Our Lady of Good Counsel

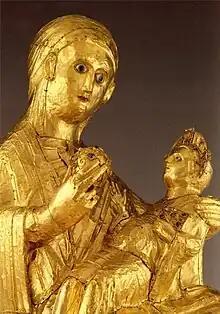
The golden image of the “Our Mother of Good Counsel” (980 A.D.) The oldest sculpted depiction of the Madonna and Child. The Essen Cathedral, Germany.

Due to this failure, Petruccia was greatly mocked by the local townspeople for which she requested a miracle from Heaven. In the midst of the festivities for the feast of Saint Mark the Evangelist, the townsfolk suddenly heard "heavenly music." A mysterious cloud was then said to have descended on the unfinished wall of the parish church. In front of the people, the cloud dissipated and a beautiful fresco, no thicker than a carte-de-visite and no more than eighteen inches square, of the Virgin Mary and the Christ Child was revealed. It was widely believed that it had been miraculously transported by angelic beings from a church in Shkodër, Albania just prior to its invasion by the Ottomans. This work was presented to Pope Sixtus IV who led a scrutinized investigation to the miraculous claims.